Tor, Pallars

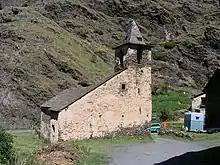
"Sant Pere de Tor" church in Tor

Tor is a village within the Alins municipality of the Pallars Sobirà in Catalonia, Spain. Its municipal boundary borders with Andorra close to the spot in La Massana parish where the Vallnord ski resort complex, formed by Pal and Arinsal, is located.